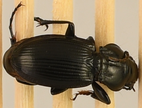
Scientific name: Cyclotrachelus torvus
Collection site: Northern Great Plains Research Laboratory NEON (NOGP), plot NOGP_012